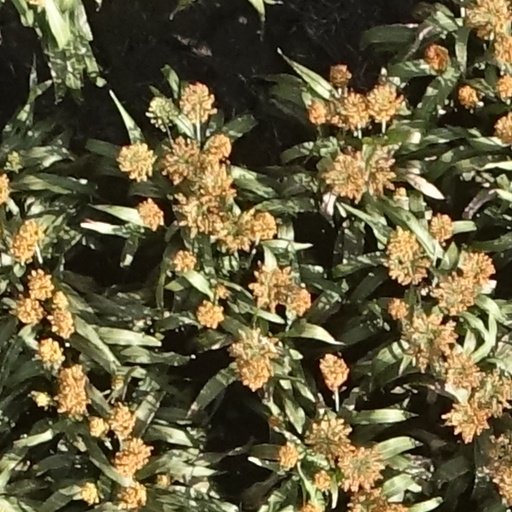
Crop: sorghum